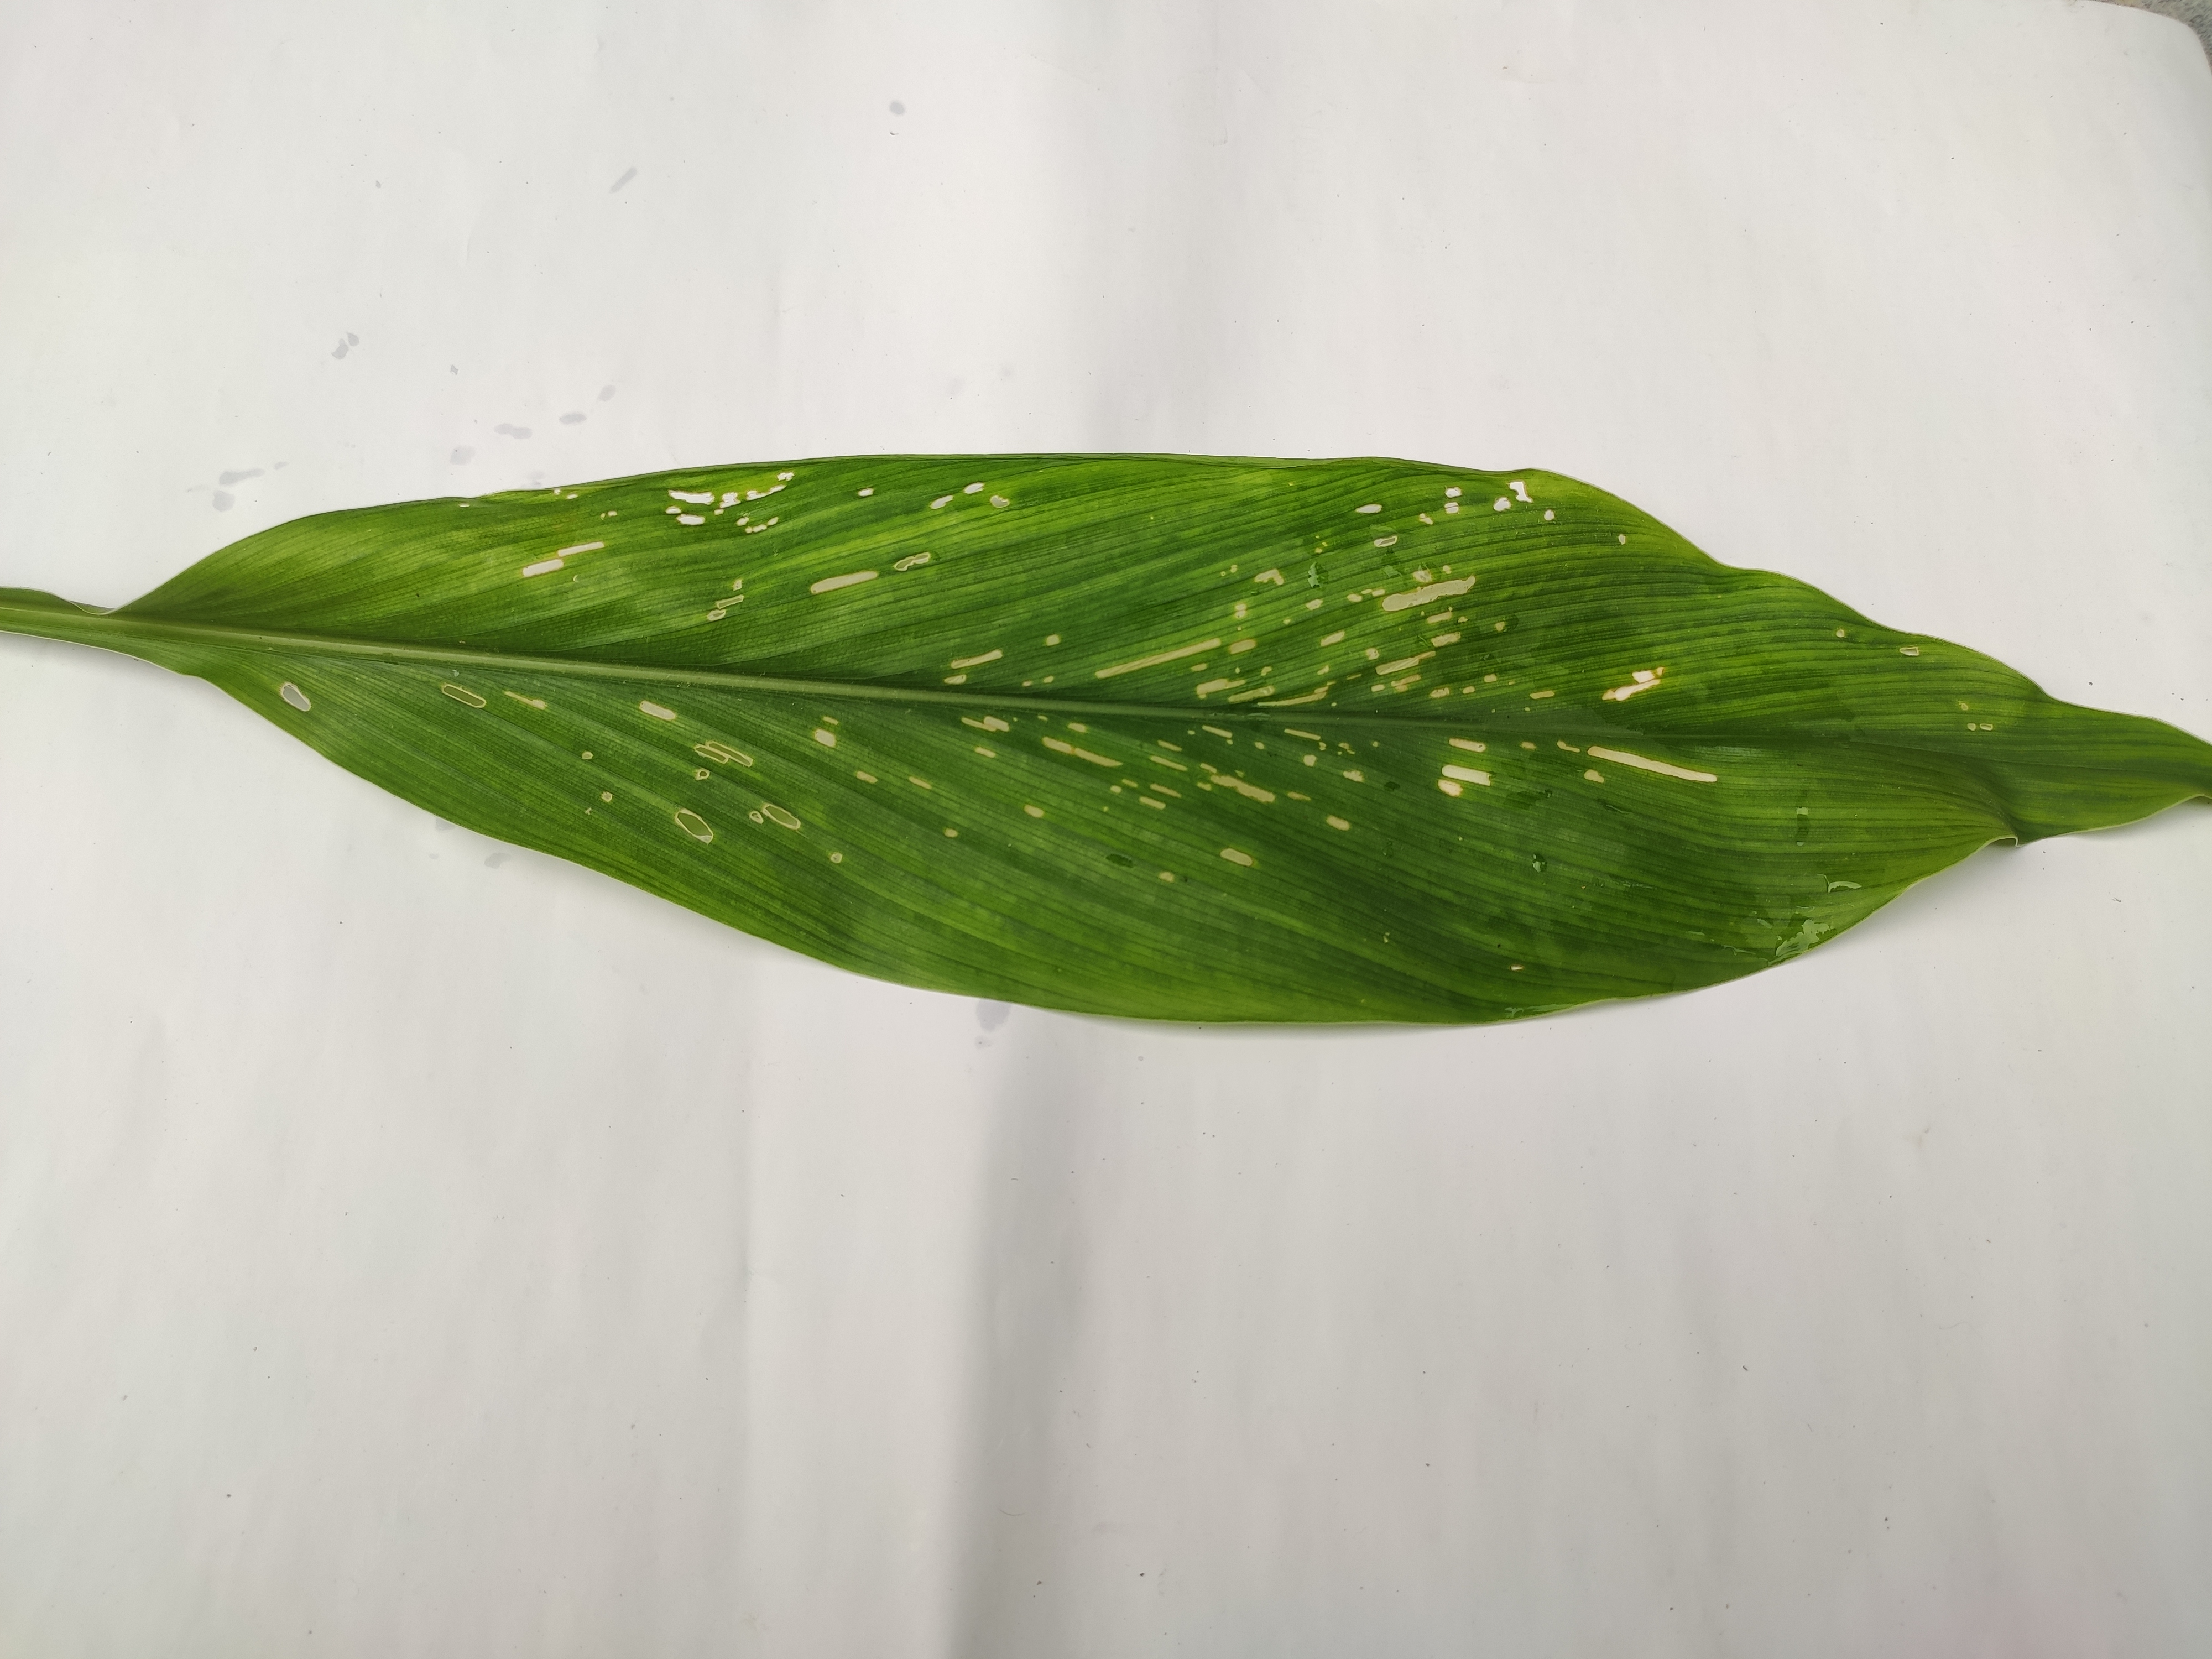
Label: Aphids_Disease